Arthur Cumming (Royal Navy officer)

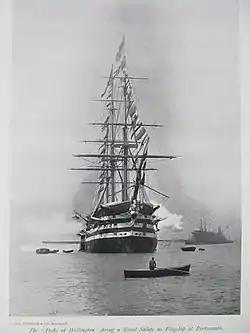
HMS "Duke of Wellington" firing a salute during her time as flagship in Portsmouth

Cumming was appointed captain of the 51-gun frigate HMS "Emerald" on her commissioning at Sheerness on 14 May 1859 and remained with the ship until the end of her Royal Navy career on 7 November 1863. The vessel was initially part of the Channel Fleet and as part of her duties visited Plymouth, Spithead, Torbay, Cork and Devonport. Cumming was reunited with his old commander, Rear-Admiral Sir Alexander Milne, when "Emerald" became his temporary flagship on 19 January 1860 in order to carry him to the West Indies where he was to replace Vice Admiral Sir Houston Stewart, another former shipmate, as Commander-in-Chief on the North America and West Indies Station. "Emerald" left Devonport on 18 February and arrived at Bermuda 19 days and 6 hours later, completing "one of the quickest passages on record" at the time. The feat is all the more impressive for the fact that Cumming relied almost entirely on sail power, engaging the steam engines only when he was within of her destination. Whilst in Bermuda "Emerald" ran aground and tore her coppering, the first of several times she was damaged in her career.